National Museum of India

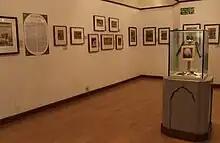
A view of the Central India Paintings Sections

This gallery has sculptures ranging from the 10th to 13th centuries. The country was further sub divided into a number of separate principalities during this period.